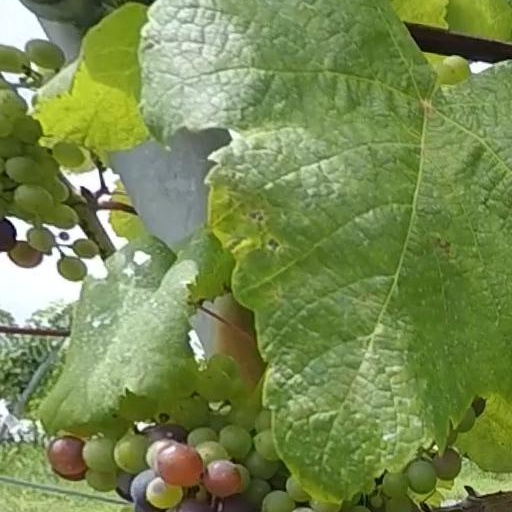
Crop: grape